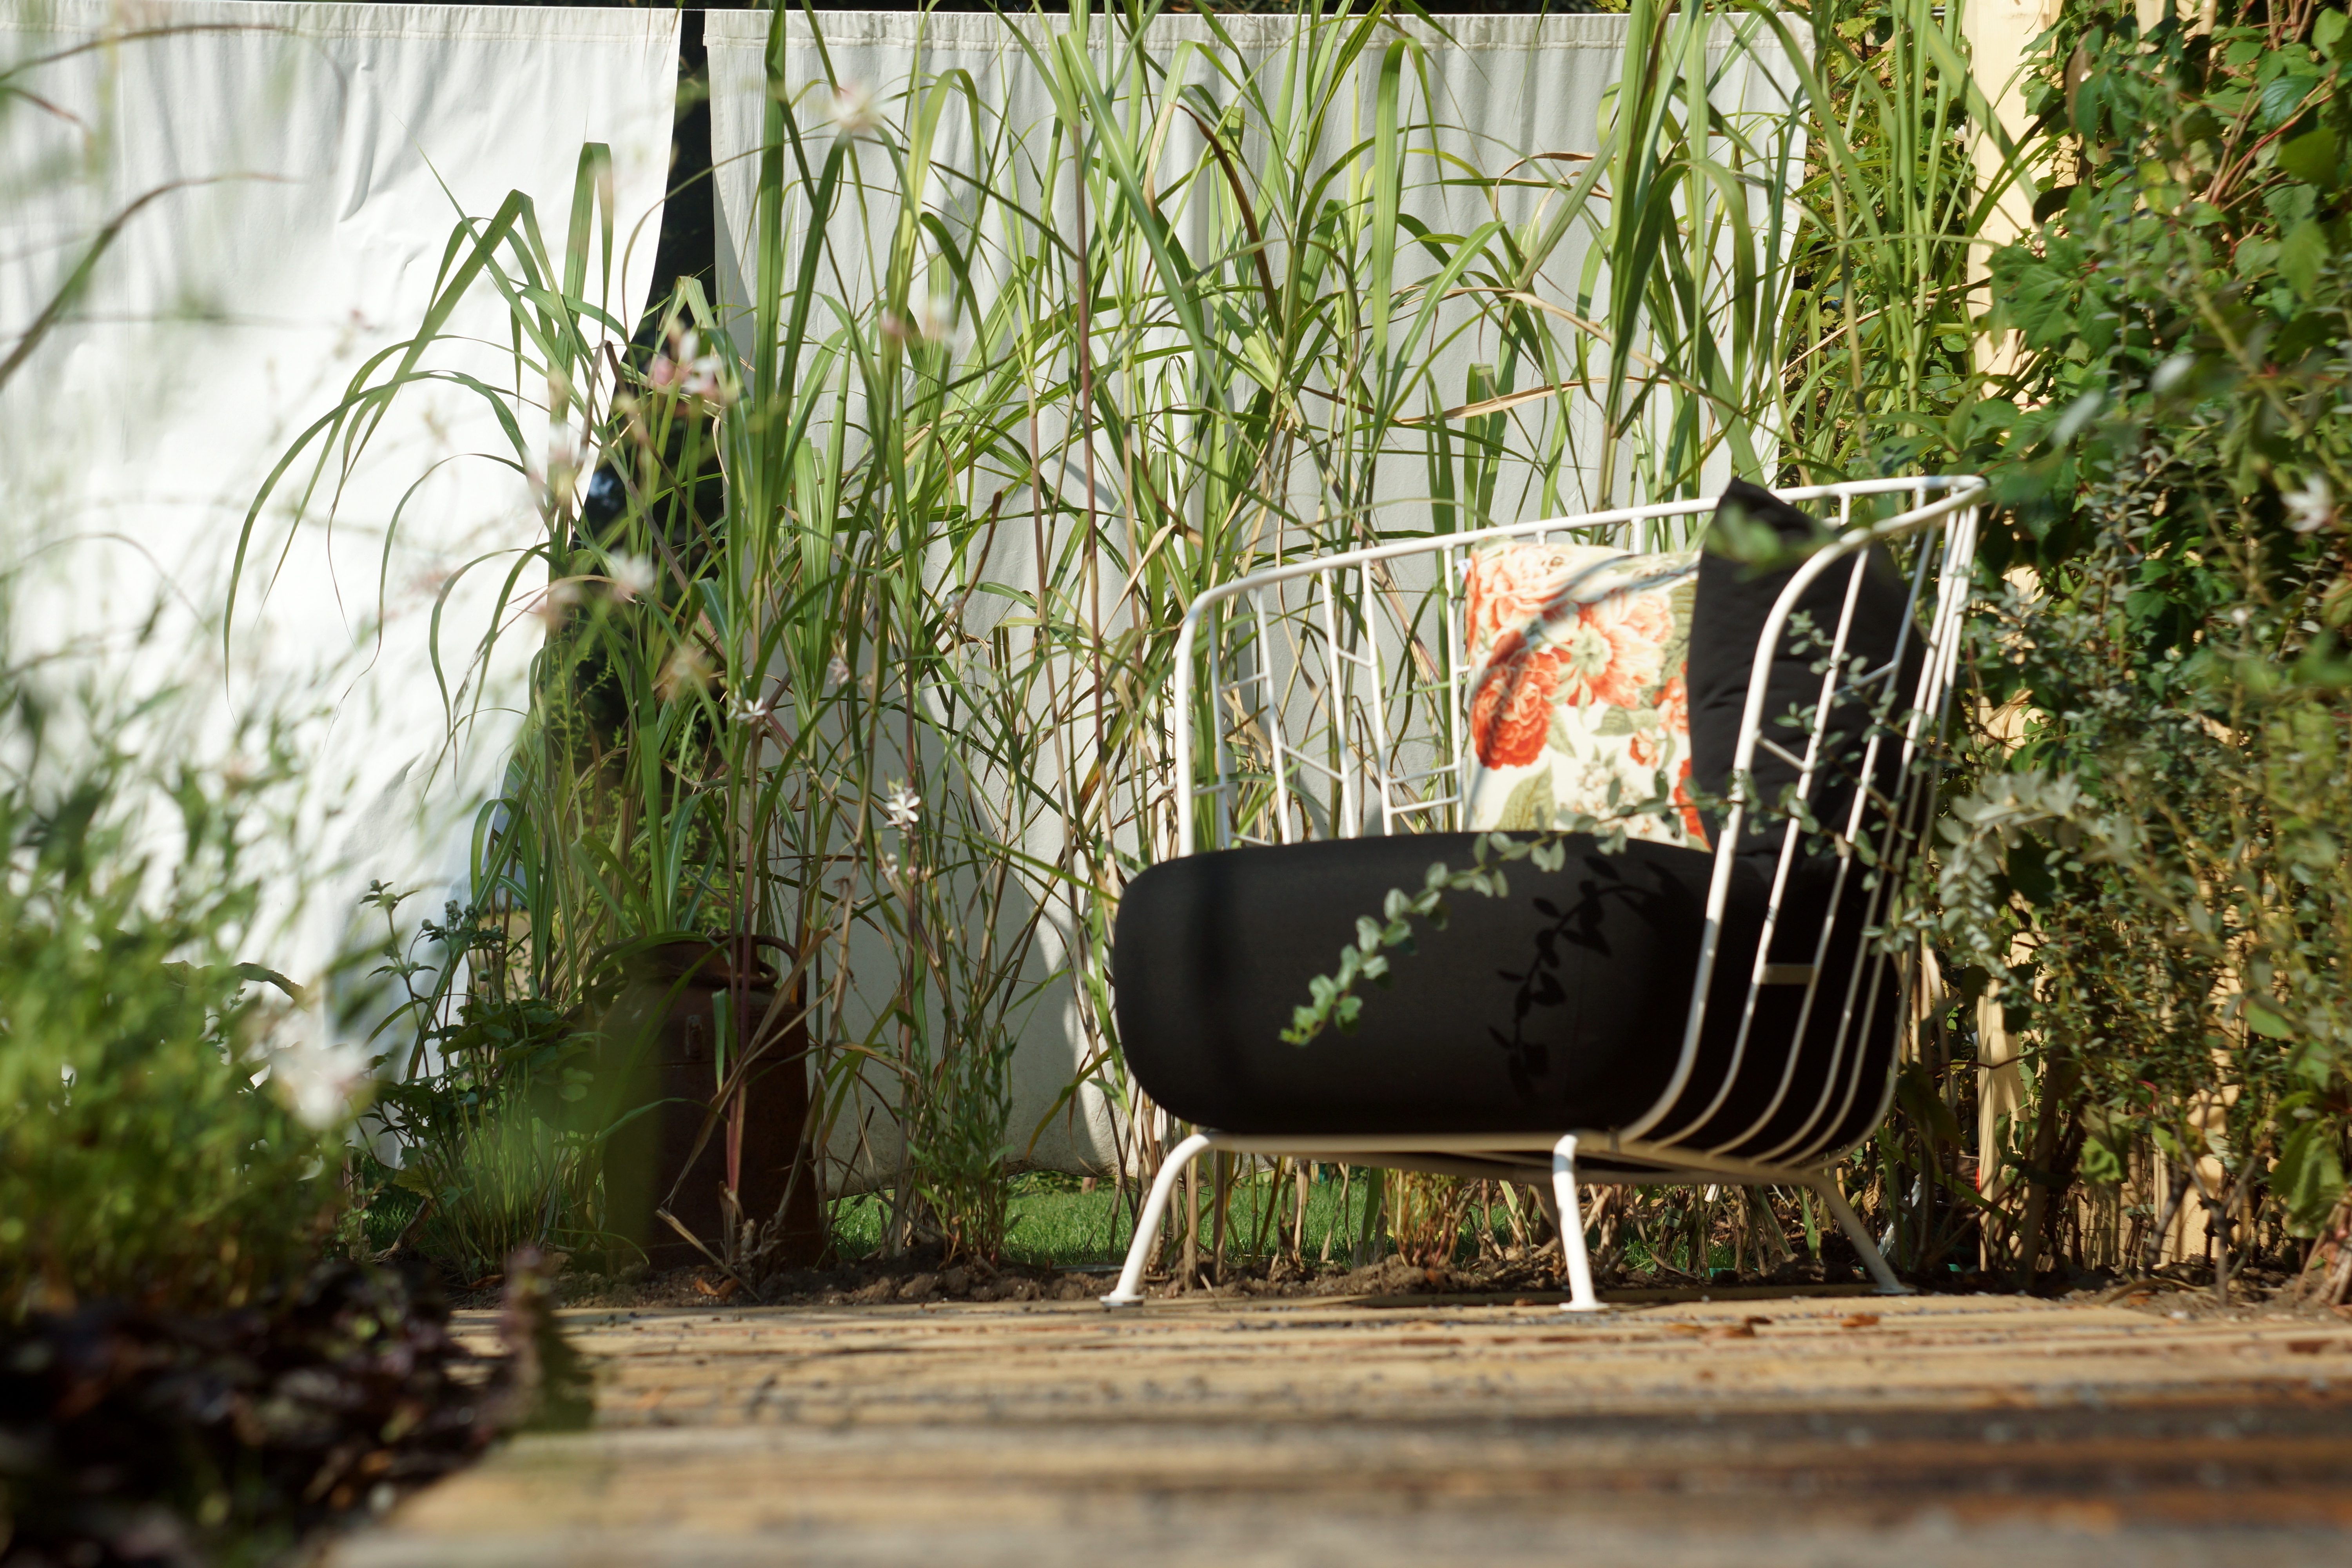
grass, creative, chair, recreation, green, backyard, furniture, garden, design, corner, decorative, inspiration, yard, element